WonderCon

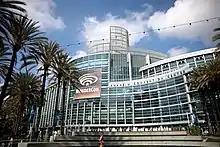
The exterior of WonderCon at the Anaheim Convention Center, April 2022

While the main attraction of WonderCon has always been various retailers selling back issues of comic books and action figures, the exhibitor list has grown to include retailers of specialty DVDs. There is also an "Artists Alley" featuring mainly comic book artists selling artwork, signing books, and doing sketches; and mainstream celebrities signing autographed pictures.